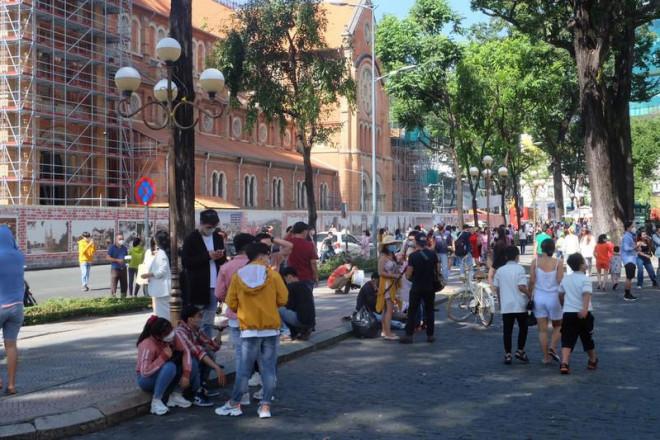
có nhiều người đang đi bộ ở trên đường và trên vỉa hè